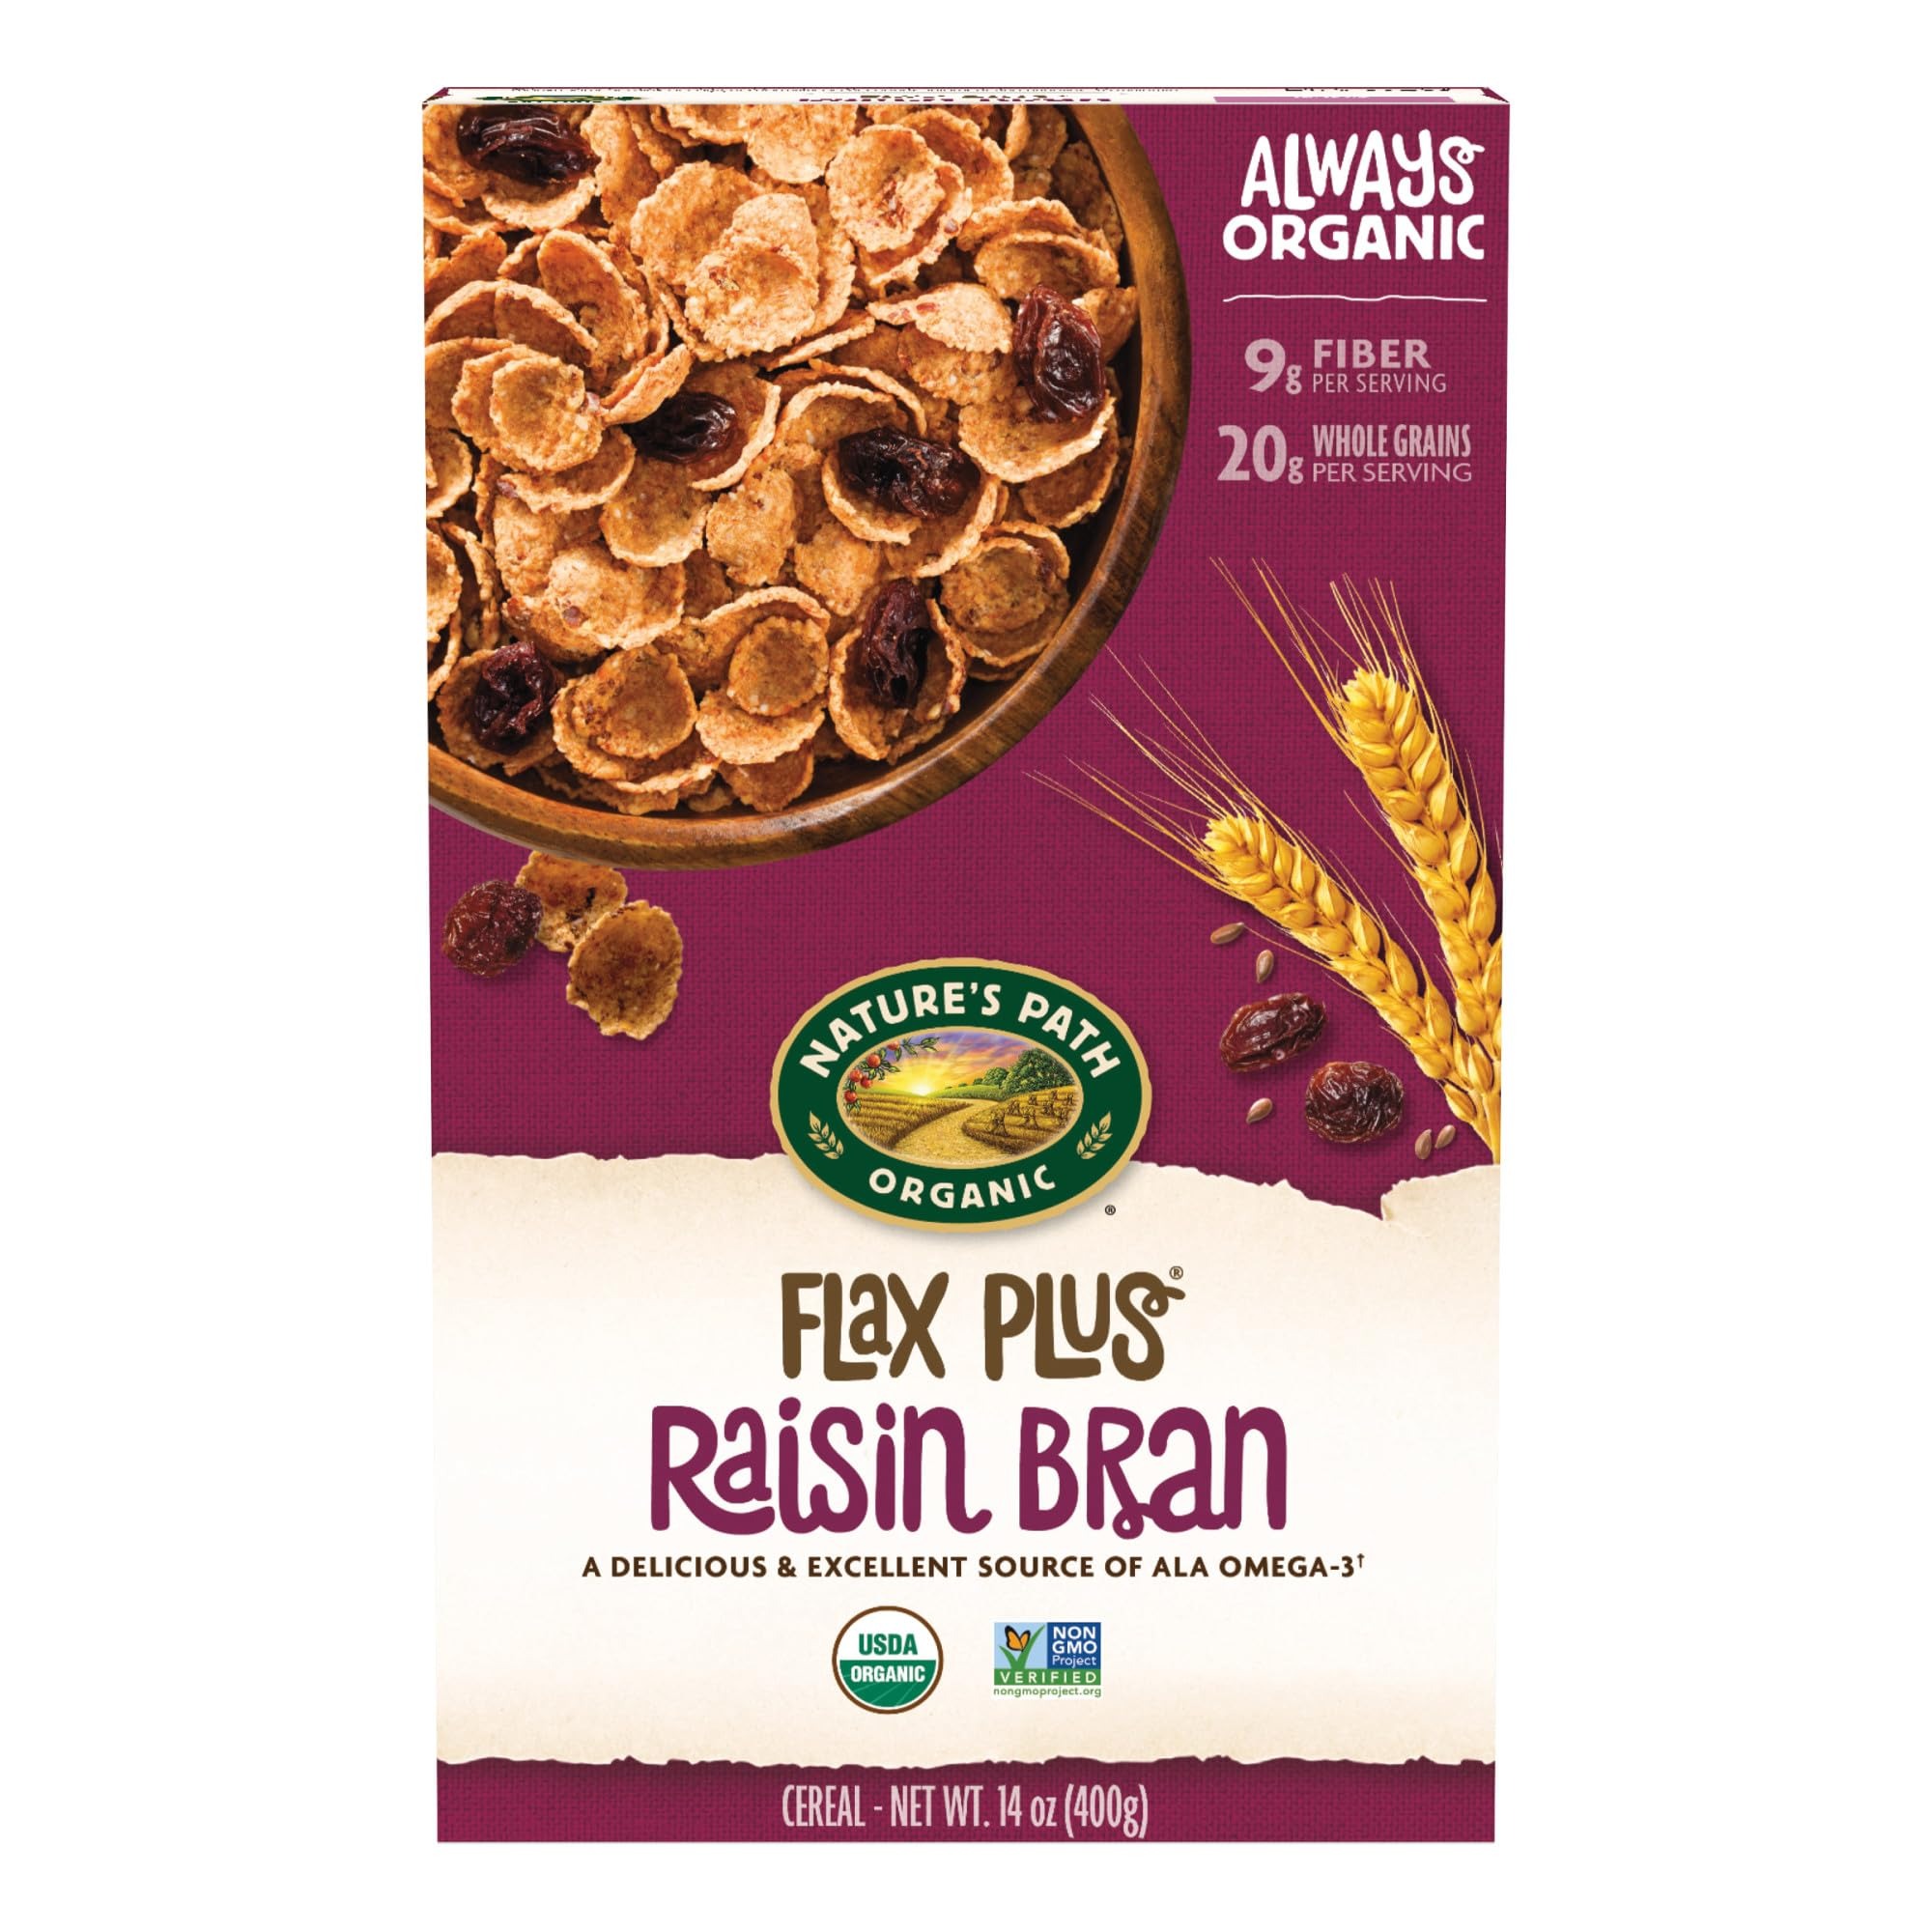
Item Name: Nature's Path Organic Flax Plus Raisin Bran Cereal, 14 oz (Pack of 1), Non-GMO
Bullet Point 1: Contains: 1 Box of Nature's Path Flax Plus Raisin Bran Cereal, 14 ounces
Bullet Point 2: Simple, yet nutrient-rich, crunchy organic cereal flakes, blended with delicious organic raisins. Owing to its 20g of whole grains, high fiber content and being low fat, this vegan cereal is a great option to nourish your body, particularly your heart.
Bullet Point 3: One of the most powerful plant foods on the planet, flaxseeds are must in every wellness-based diet.
Bullet Point 4: What makes Nature’s Path the best organic cereal? We know how important that crunch is, and our unique and unmatched manufacturing technique, means our cereal stay crunchy, even in milk!
Bullet Point 5: Our planet, our food and our bodies are all connected. Being mindful about your food and choosing to eat organic means you’re making the best choice for your health, and our planet.
Bullet Point 6: Organic
Bullet Point 7: Whole grain
Bullet Point 8: Omega 3's and 6's
Bullet Point 9: Wheat free
Bullet Point 10: Low sodium
Value: 14.0
Unit: Ounce

Price: 5.245